Cruagh

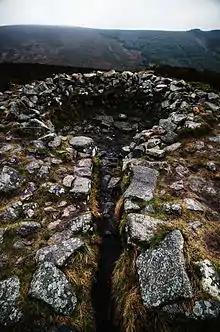
The cairn at Tibradden

Tibradden is home to several points of interest, one of which is a rock where Daniel O’Connell gave an address to the locals as they celebrated Garland Sunday in 1843. Also situated here is Tibradden House, which was constructed in 1859 as a wedding present for Mary Davis, whose descendants occupy the house today. Close to the summit of Tibradden Mountain is a 4000-year-old chambered cairn. It was excavated in 1849 by the Royal Irish Academy who found a stone-lined cist containing a pottery vessel and cremated remains.